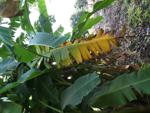
Label: xamthomonas